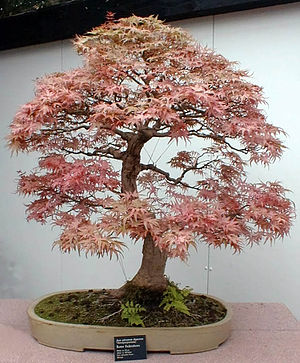
Bonsai
Japansk Løn dyrket som bonsaiplante.
Bonsai er den japanske udtale af det kinesiske ord penzai eller oprindeligt: penjing. Det er en dyrkningsmetode, som skaber dværgvækst hos træagtige planter. Det er egentlig en gammel kinesisk kunstform, som går ud på at plante små træer i skåle og derefter beskære og forme dem gennem en række år. Kunsten spredte sig til Japan, og derfra er den nået til den vestlige verden. I dag findes der museer, som udstiller bonsaiplanter både i Japan, Amerika og Europa. De ældste, endnu levende bonsaiplanter hævdes at være næsten 400 år gamle.